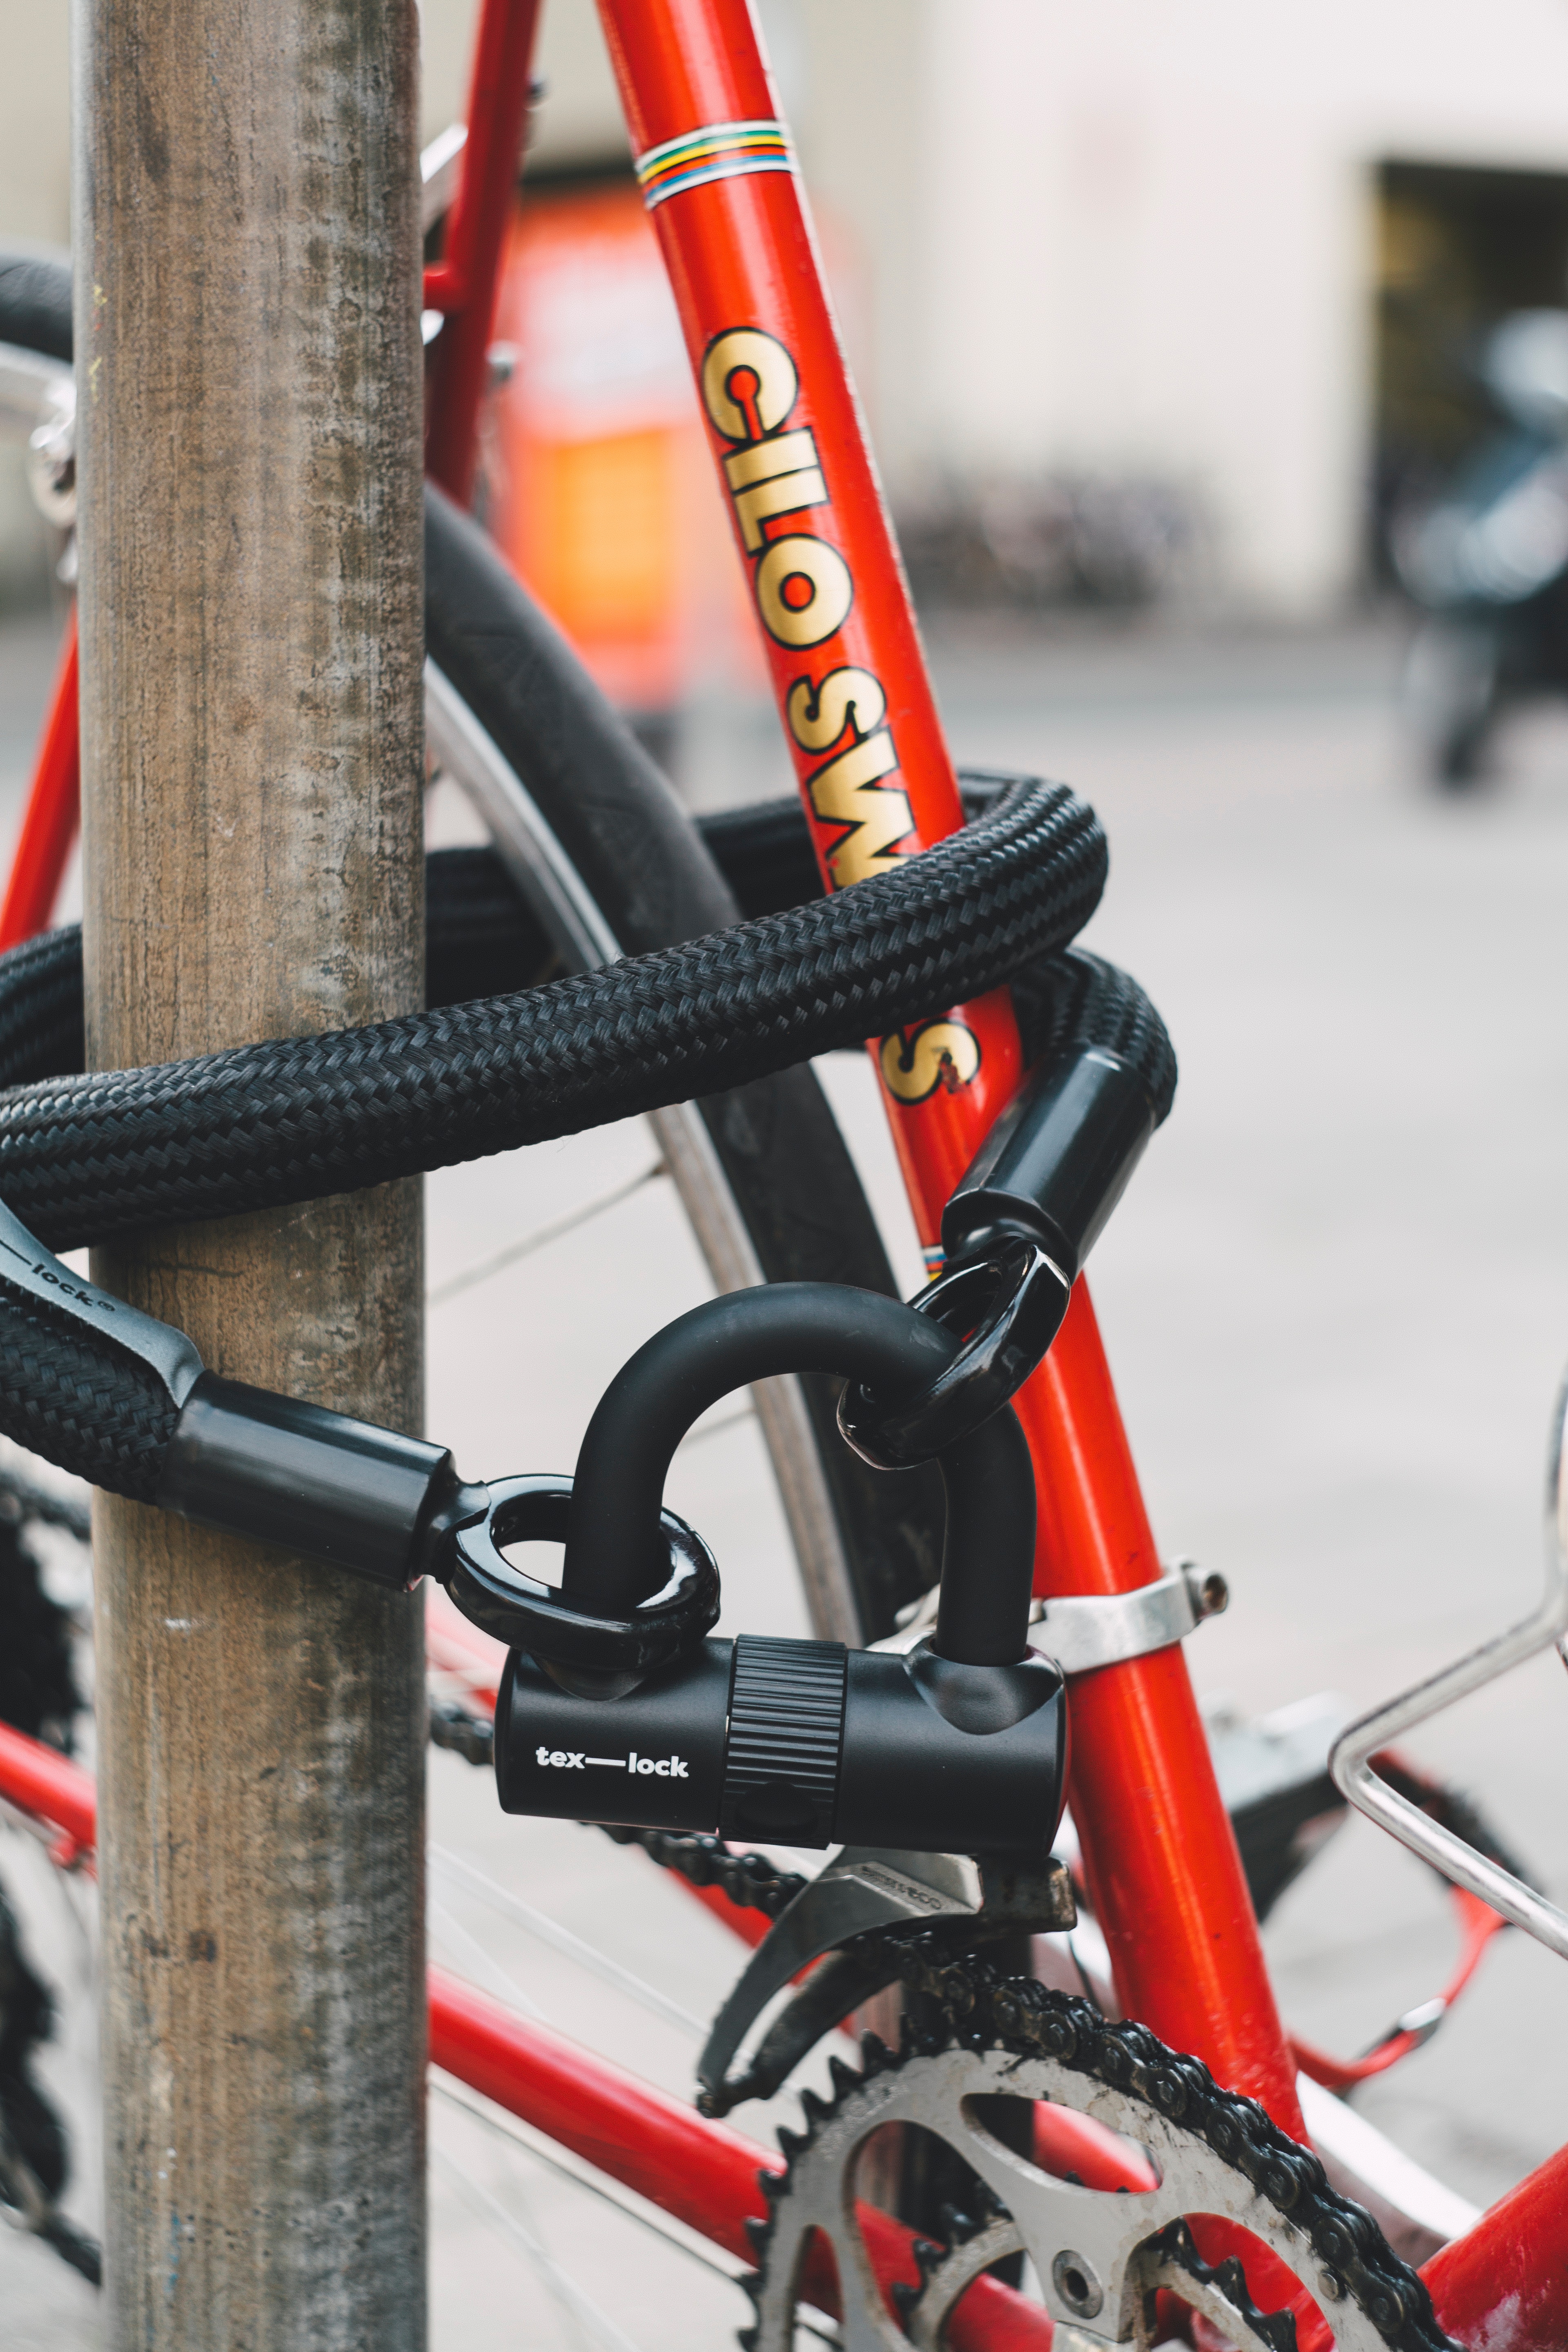
bicycle wheel, bicycle part, bicycle tire, bicycle, bicycle frame, bicycle fork, vehicle, red, road bicycle, tire, bicycle handlebar, spoke, bicycle drivetrain part, bmx bike, groupset, rim, hybrid bicycle, sports equipment, bicycle saddle, wheel, bicycle motocross, racing bicycle, Bicycle seatpost, bicycle accessory, mountain bike, metal, crankset